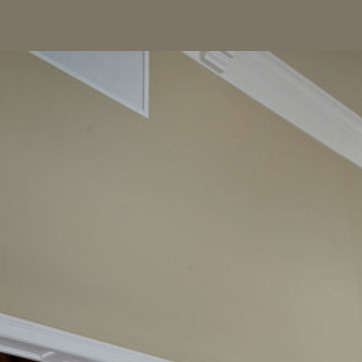
Material: painted